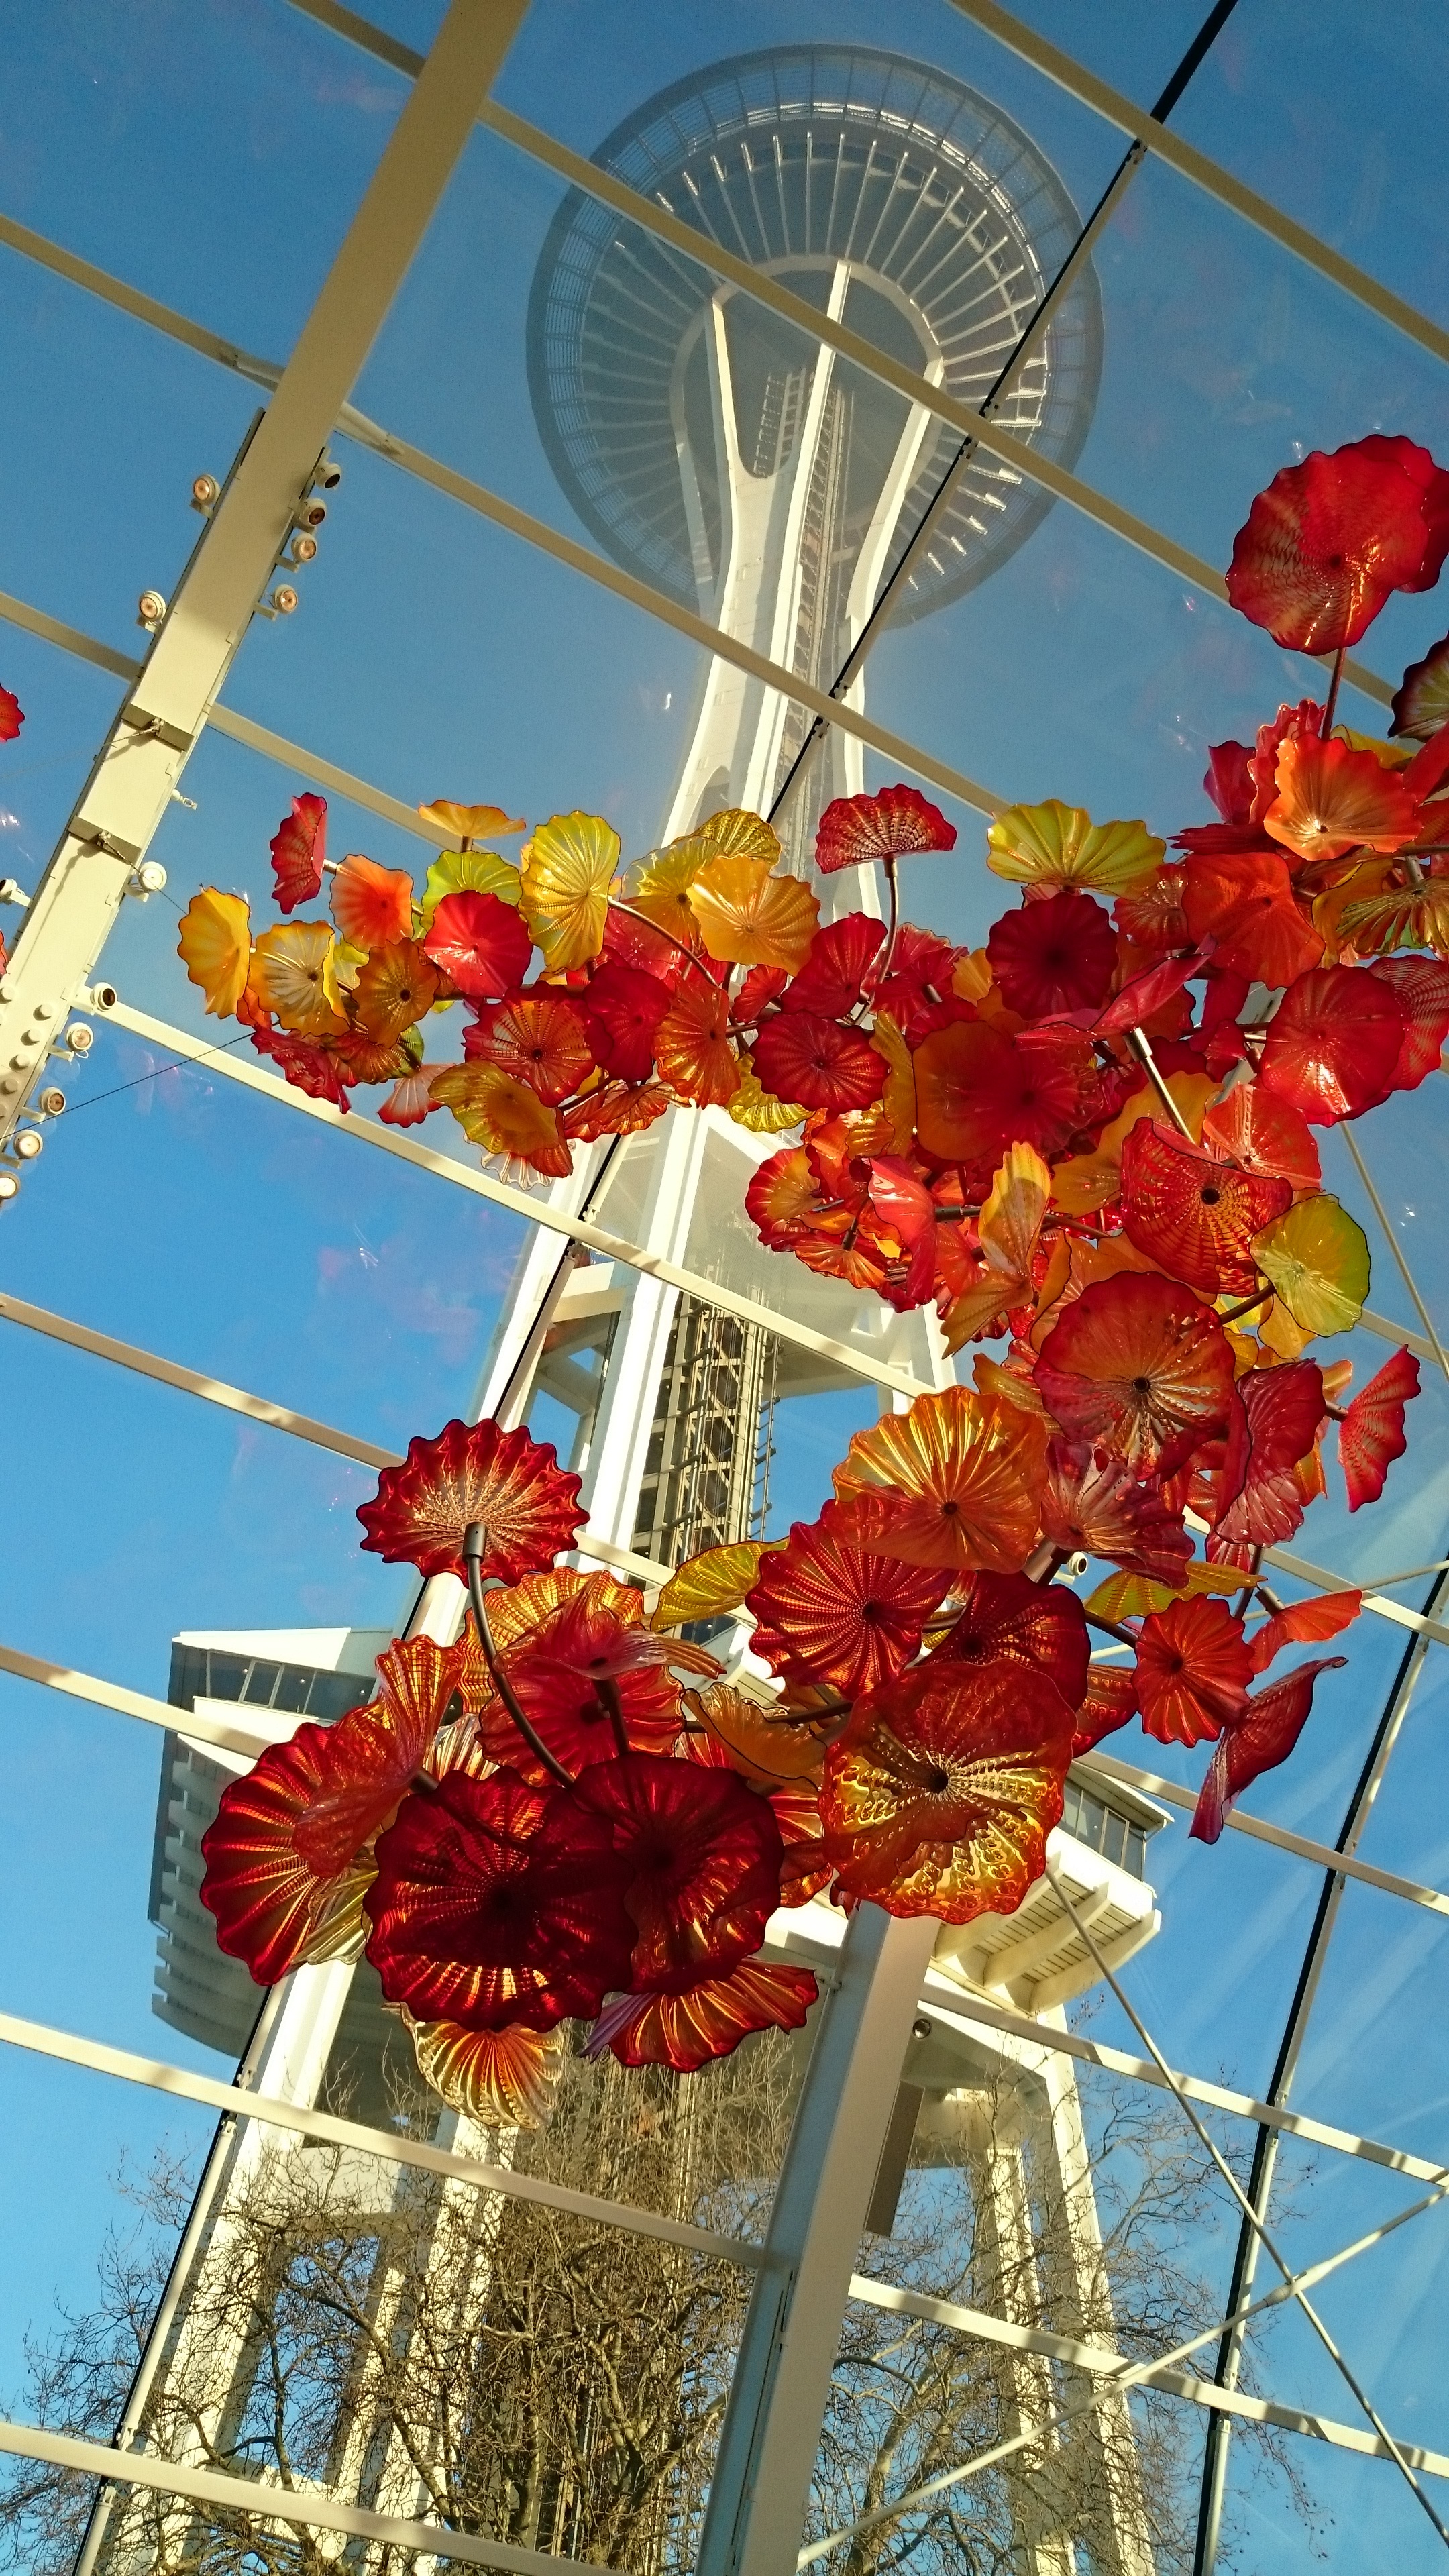
needle, architecture, flower, skyscraper, red, color, landmark, tourism, washington, seattle